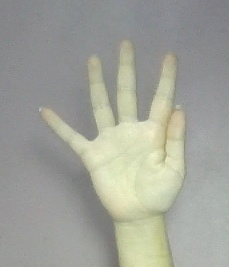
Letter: sheen